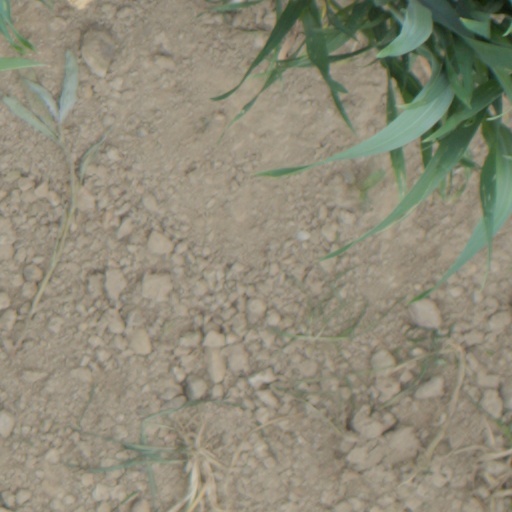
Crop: wheat